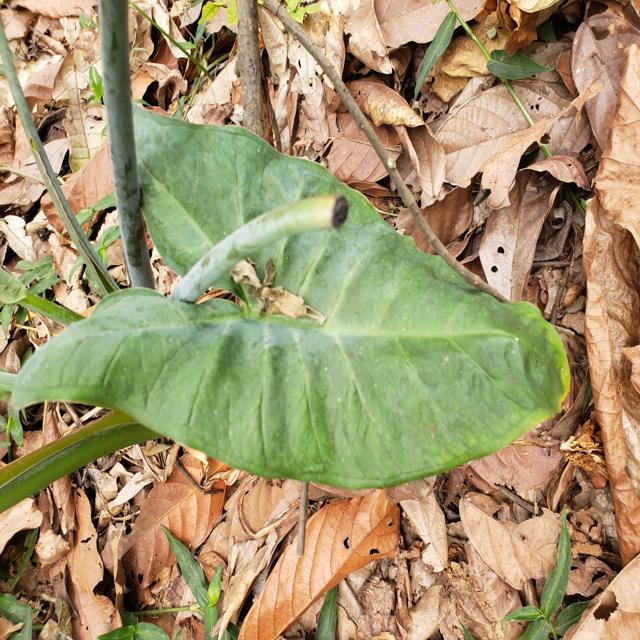
Label: Healthy